Adeline Genée

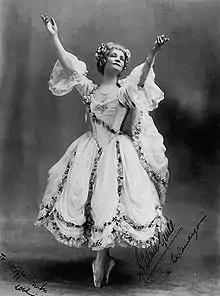

Anina Kirstina Margarete Petra Jensen was born in Hinnerup north of Aarhus, Denmark. Her uncle, Alexandre Genée, gave her dancing lessons from the age of three. When she was eight, Alexandre and his wife, the former Antonia Zimmerman, adopted her. As well as changing her last name to Genée, she changed her first name to Adeline in honour of the Italian opera star Adelina Patti. Genée's debut was with her uncle's touring company at the age of ten in Oslo (at that time called Christiania).